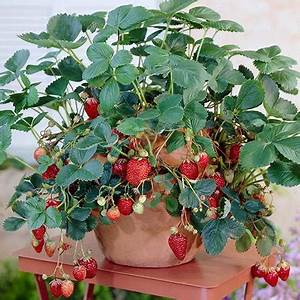
Label: Strawberry